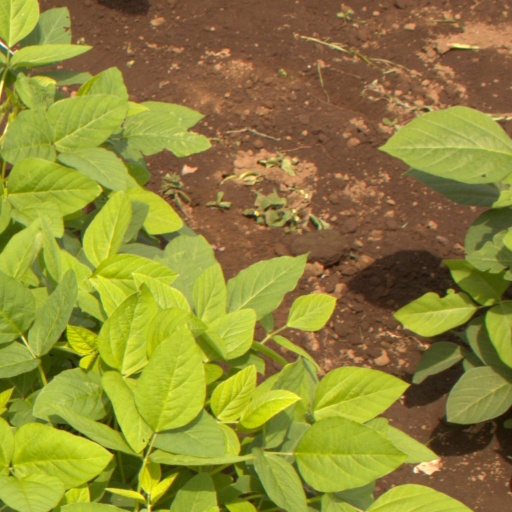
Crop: soybean